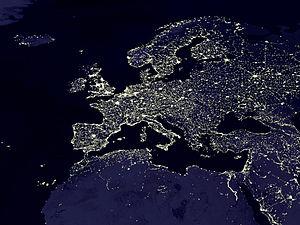
Image composite de l'Europe la nuit.